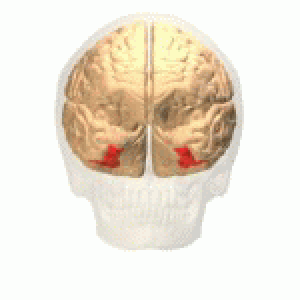
La perception des visages désigne le processus cognitif par lequel le cerveau analyse une image pour y détecter et identifier un visage. La perception des visages fait appel à une aire cérébrale spécialisée, spécificité du genre humain.
Le syndrome de Cotard est une maladie rare se présentant sous la forme d'un syndrome délirant décrit en 1880 par le neurologue français Jules Cotard, observé au cours de syndromes dépressifs graves appelés syndromes mélancoliques.
La prosopamnésie est une altération neurologique de la mémorisation des visages. La perception des visages et leur mémorisation fait appel à un circuit neuronal spécial, contrairement aux autres objets. La prosopamnésie est un déficit du fonctionnement de ce circuit, et ne doit pas être confondue avec la prosopagnosie.